Araules

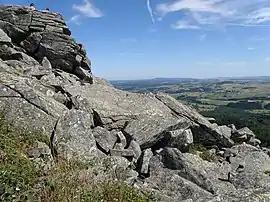
Pic du Lizieux

Araules is a commune in the Haute-Loire department in south-central France.